Teofila Działyńska (Szołdrska-Potulicka)

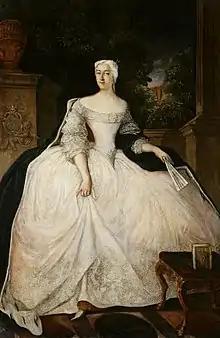
Teofila Działyńska - Biała Dama

Teofila Działyńska (Szołdrska-Potulicka) (1714-1790), was a Polish landowner. She was a powerful local landowner and magnate. In history, she has become famous in literature as for the many ghost legends and myths in folklore, that surrounded her after her death.